Deion Branch

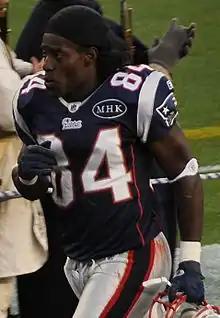

On October 11, 2010, Branch was traded back to the Patriots for a fourth-round selection in the 2011 NFL draft. The pick was to be the higher of the Patriots' 2011 fourth-round selections, their own pick or the Denver Broncos selection acquired in an earlier trade involving running back Laurence Maroney; the Broncos selection was higher. The move reunited Branch with former quarterback Tom Brady and came less than a week after the Patriots traded All-Pro receiver Randy Moss to the Minnesota Vikings for a third-round draft selection in the 2011 NFL draft.